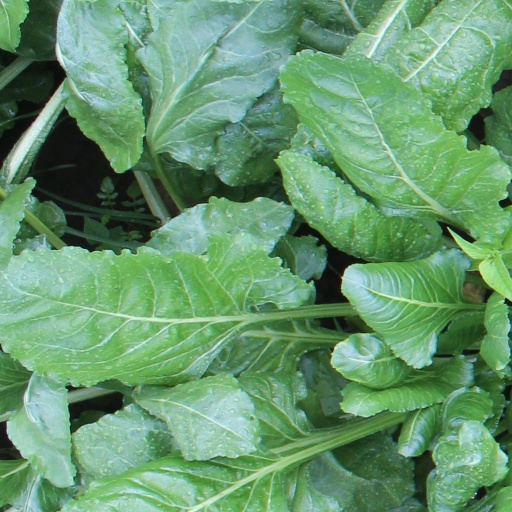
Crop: sugar beet